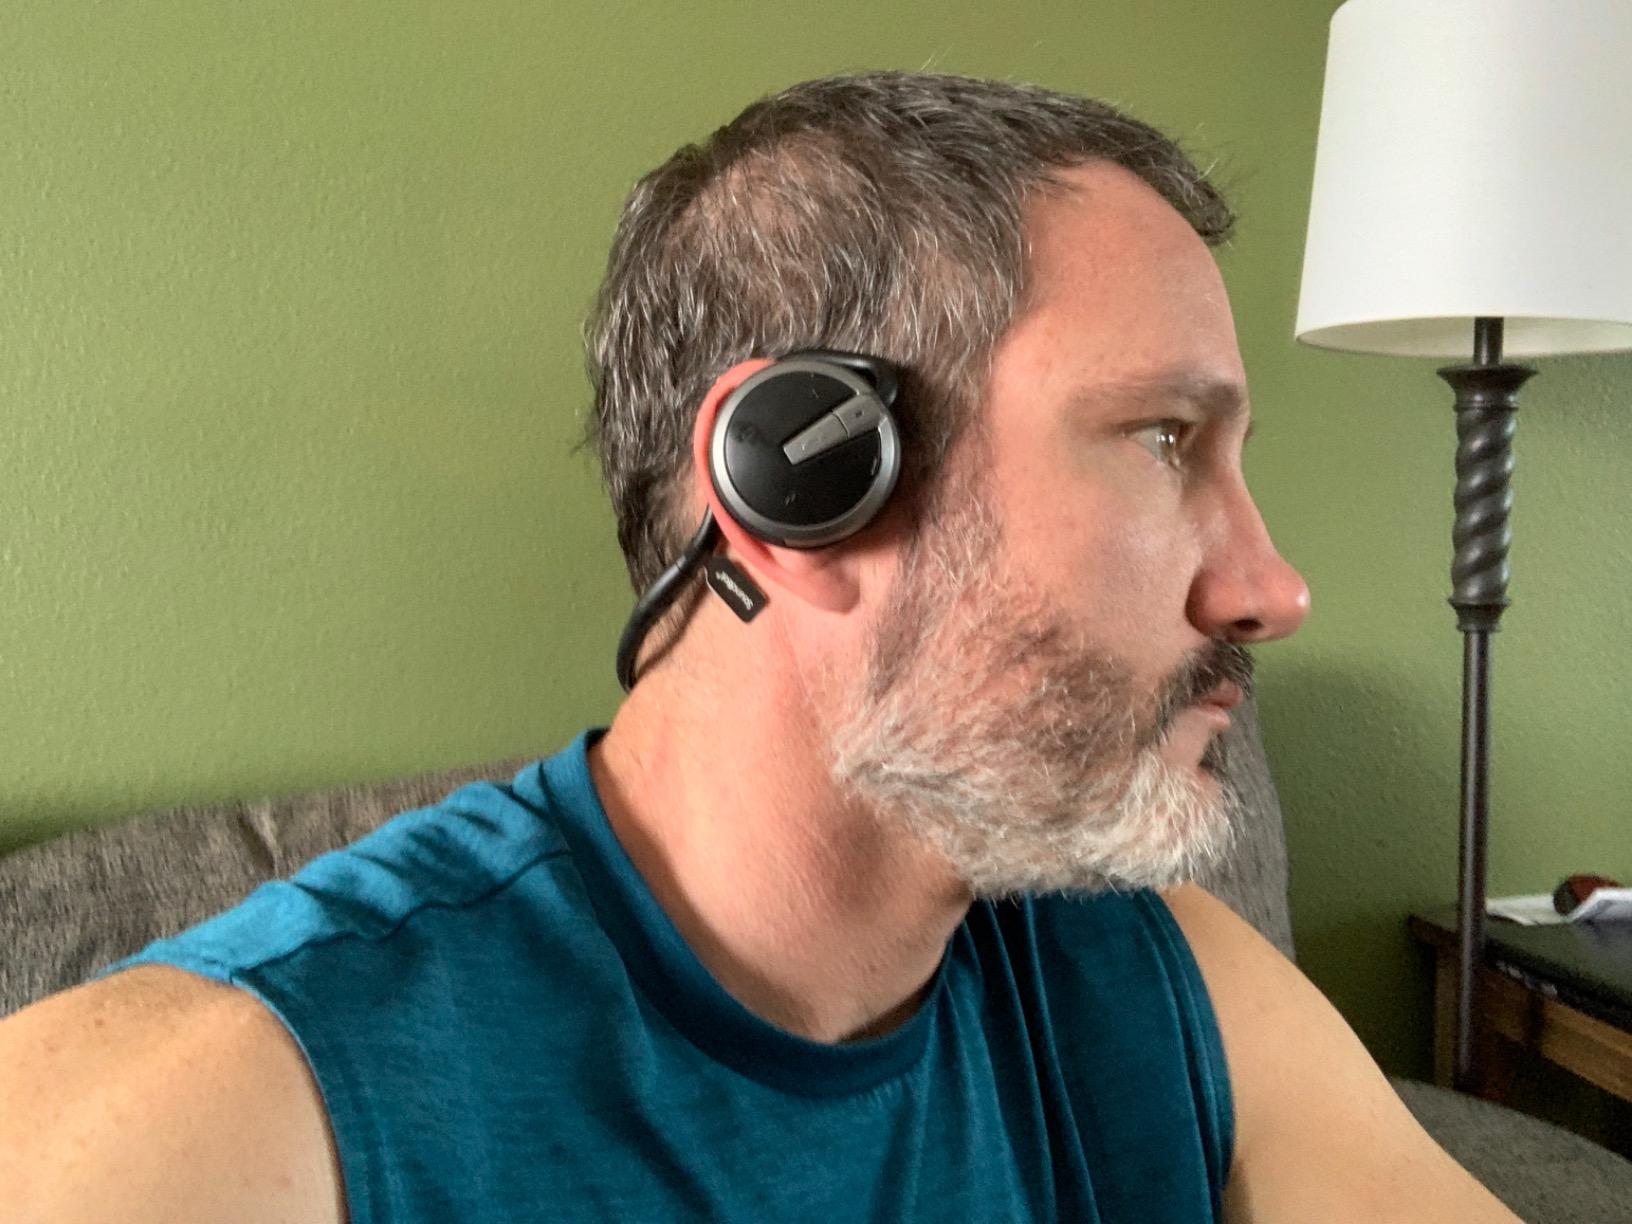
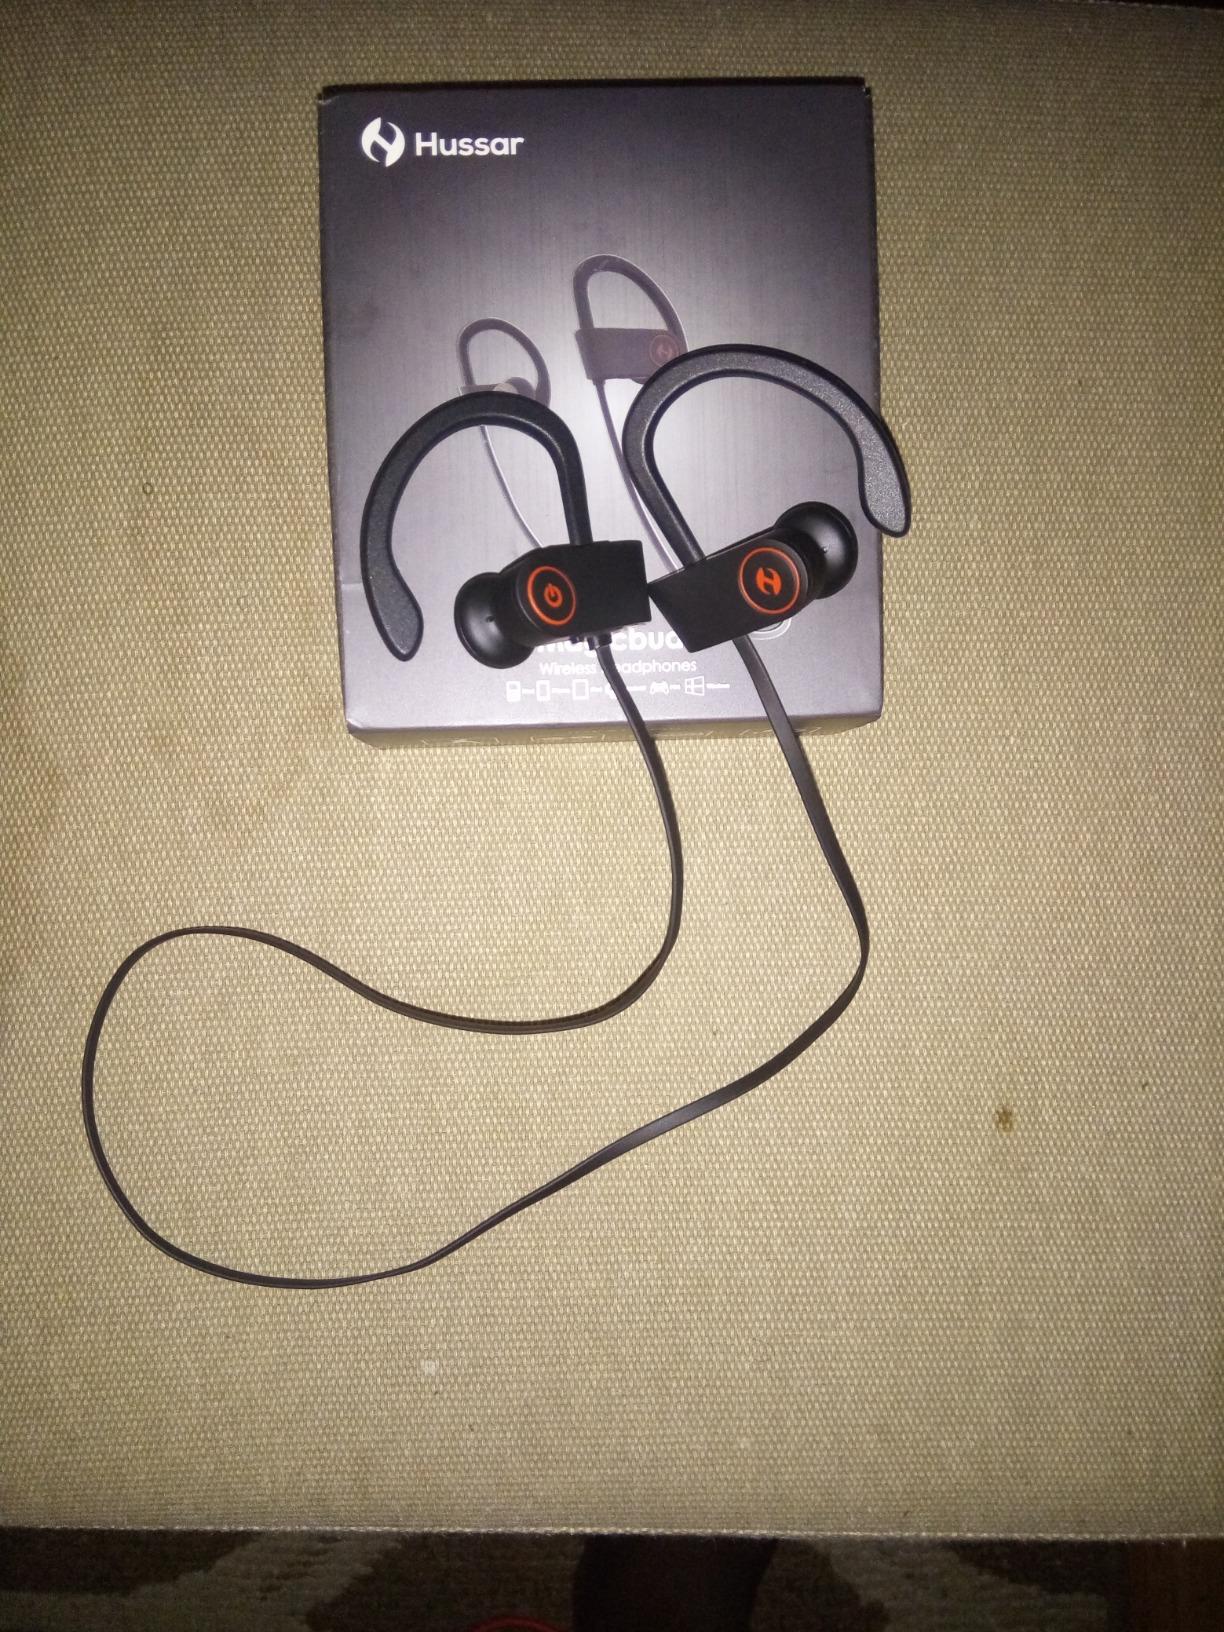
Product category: headphones
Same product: no